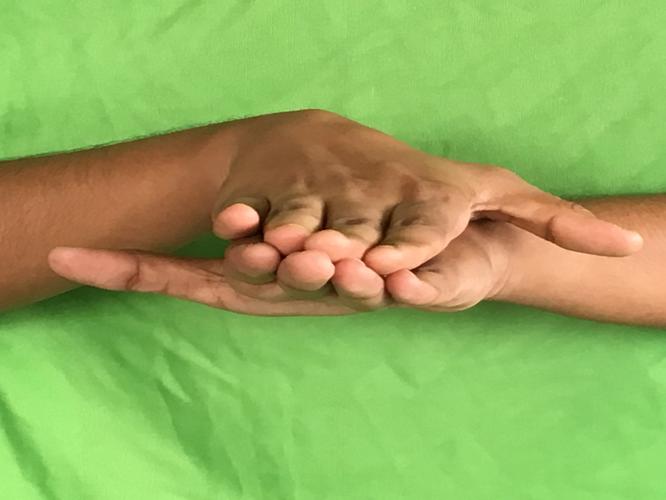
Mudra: Matsya
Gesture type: double_hand